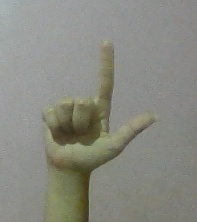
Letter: laam